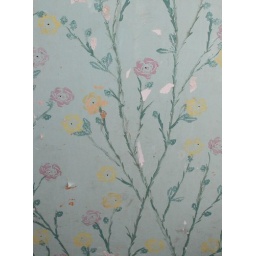
We found this paper under some other layers in our new house